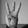
ASL letter: W